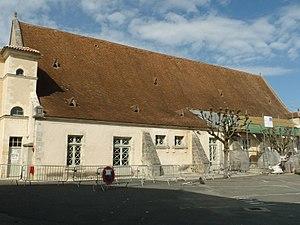
château de Barbezieux, théâtre, Charente, France
Le château de Barbezieux se trouve à Barbezieux-Saint-Hilaire et date de 1480.